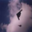
Label: airplane